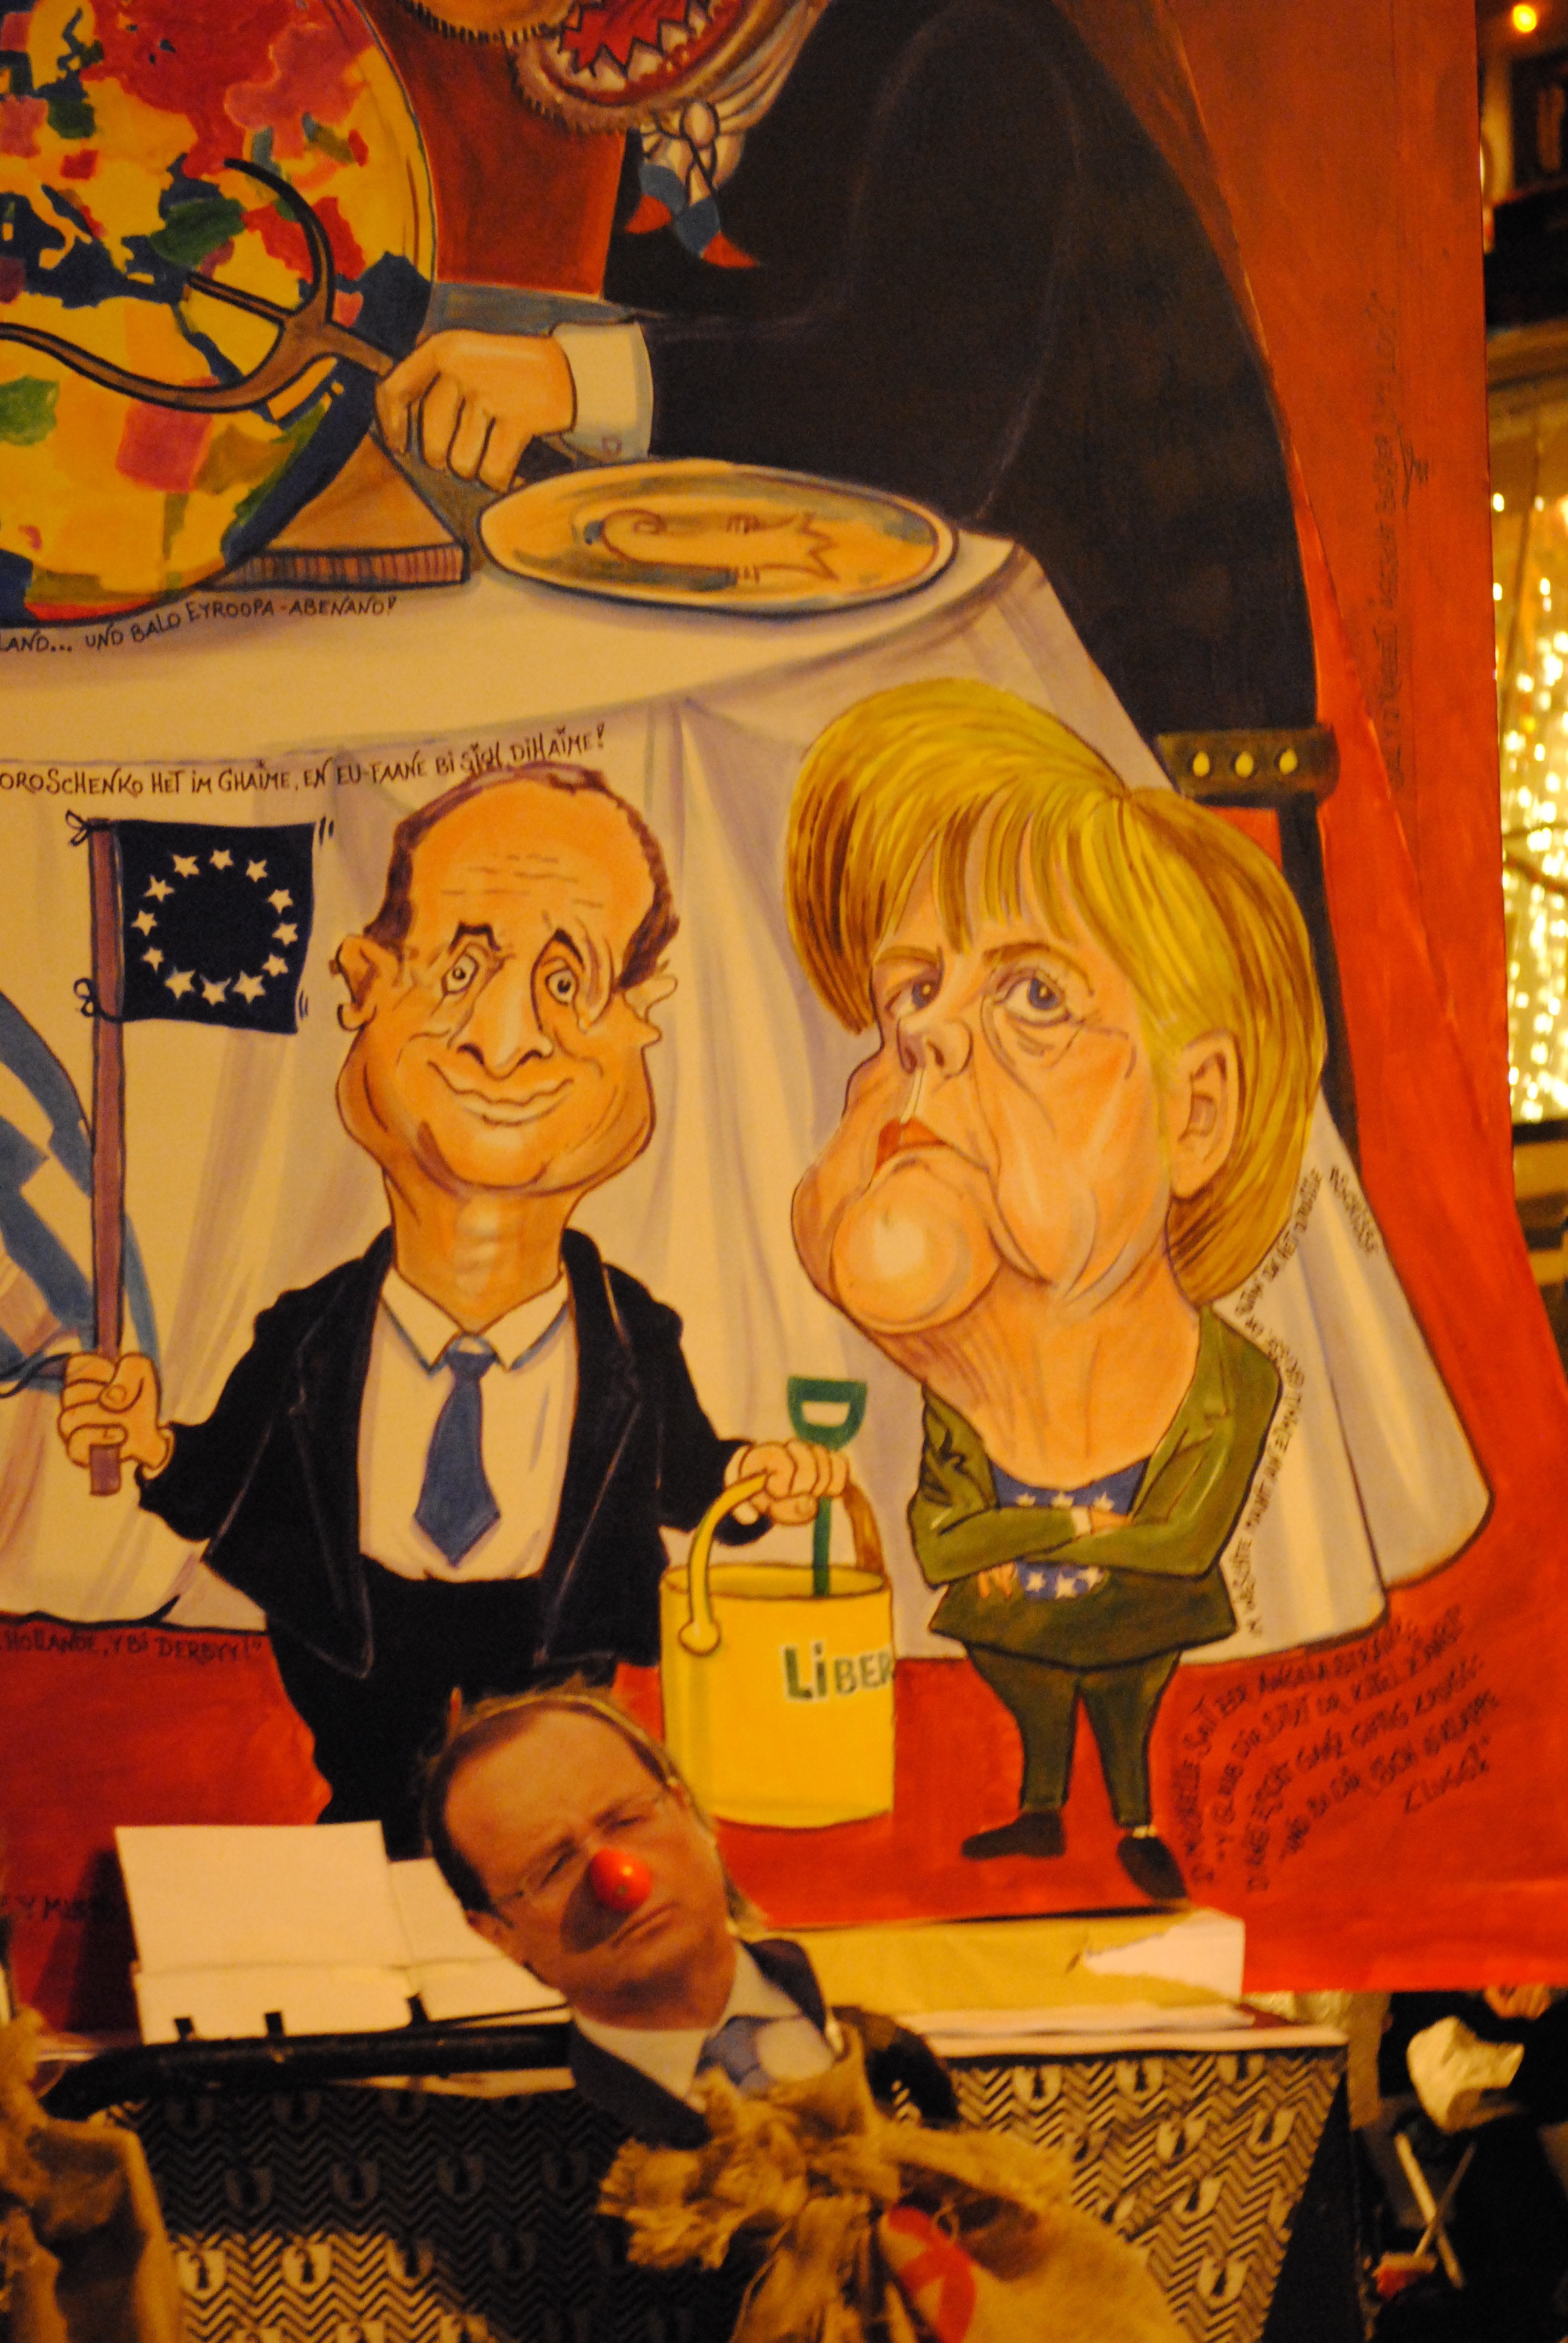
lantern, carnival, yellow, painting, art, illustration, carving, comics, angela merkel, basler fasnacht 2015, fran ois hollande